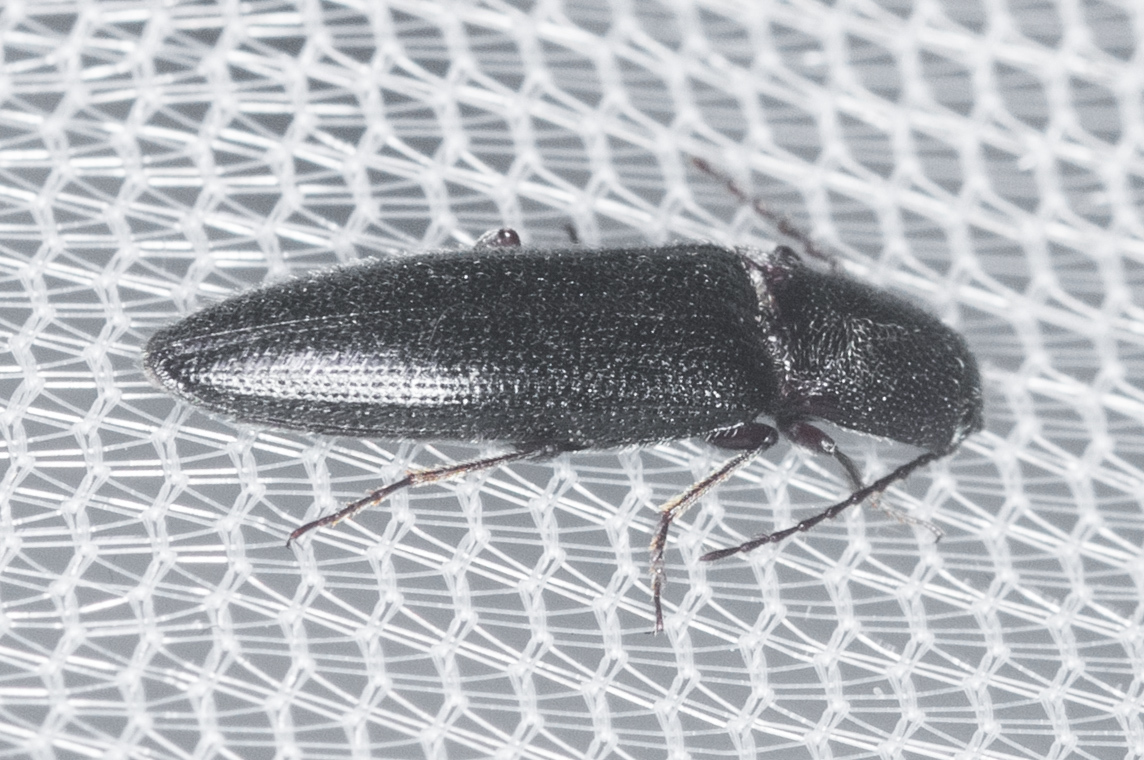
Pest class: clickbeetles_wireworms